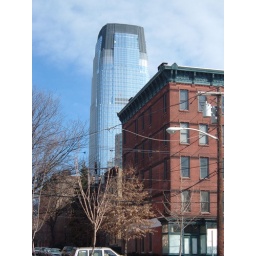
The tallest modern tower on Jersey City's &amp;quot;Gold Coast&amp;quot; looms over a historic building in the Paulus Hook neighborhood.